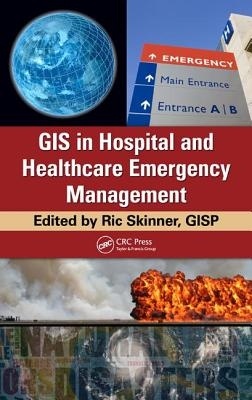
GIS in Hospital and Healthcare Emergency Management [With CDROM]
Although many books have been published on the application of GIS in emergency management and disaster response, this is the first one to bring together a comprehensive discussion of the critical role GIS plays in hospital and healthcare emergency management and disaster response. Illustrating a wide range of practical applications, GIS in Hospital and Healthcare Emergency Management explores how GIS data is being used to assess need, determine surge capacity, and improve logistics in emergency or disaster scenarios. Leading experts in the field provide authoritative coverage of all areas of emergency management involving GIS and related technologies. Making this complex subject accessible for professionals who want to improve their preparedness and response capabilities, this complete resource provides numerous examples, case studies, and proven simulation and modeling tools to aid in the development of effective and efficient emergency response plans. It also includes a CD-ROM with a user interface that supplies access to helpful forms, exercises, color versions of the figures in the book, hundreds of valuable resources, as well as a composite bibliography of all references included in the text. In today's technology driven environment, failure to plan is planning to fail. This accessible resource provides emergency planners, operations managers, and hospital and healthcare administrators with the understanding and the tools needed to create emergency management and disaster preparedness systems that will help hospitals save lives, time, and money when the next emergency strikes. Author: Ric Skinner Gisp ISBN-10: 1439821291 ISBN-13: 9781439821299 Publisher: CRC Press Language: English Published: 04/27/2010 Pages: 280 Format: Hardcover Weight: 1.34lbs Size: 9.55h x 6.65w x 0.87d
Brand: Ric Skinner Gisp
Category: Business & Industrial > Medical > Medical Teaching Equipment > Medical & Emergency Response Training Mannequins > Childbirth Training Mannequins